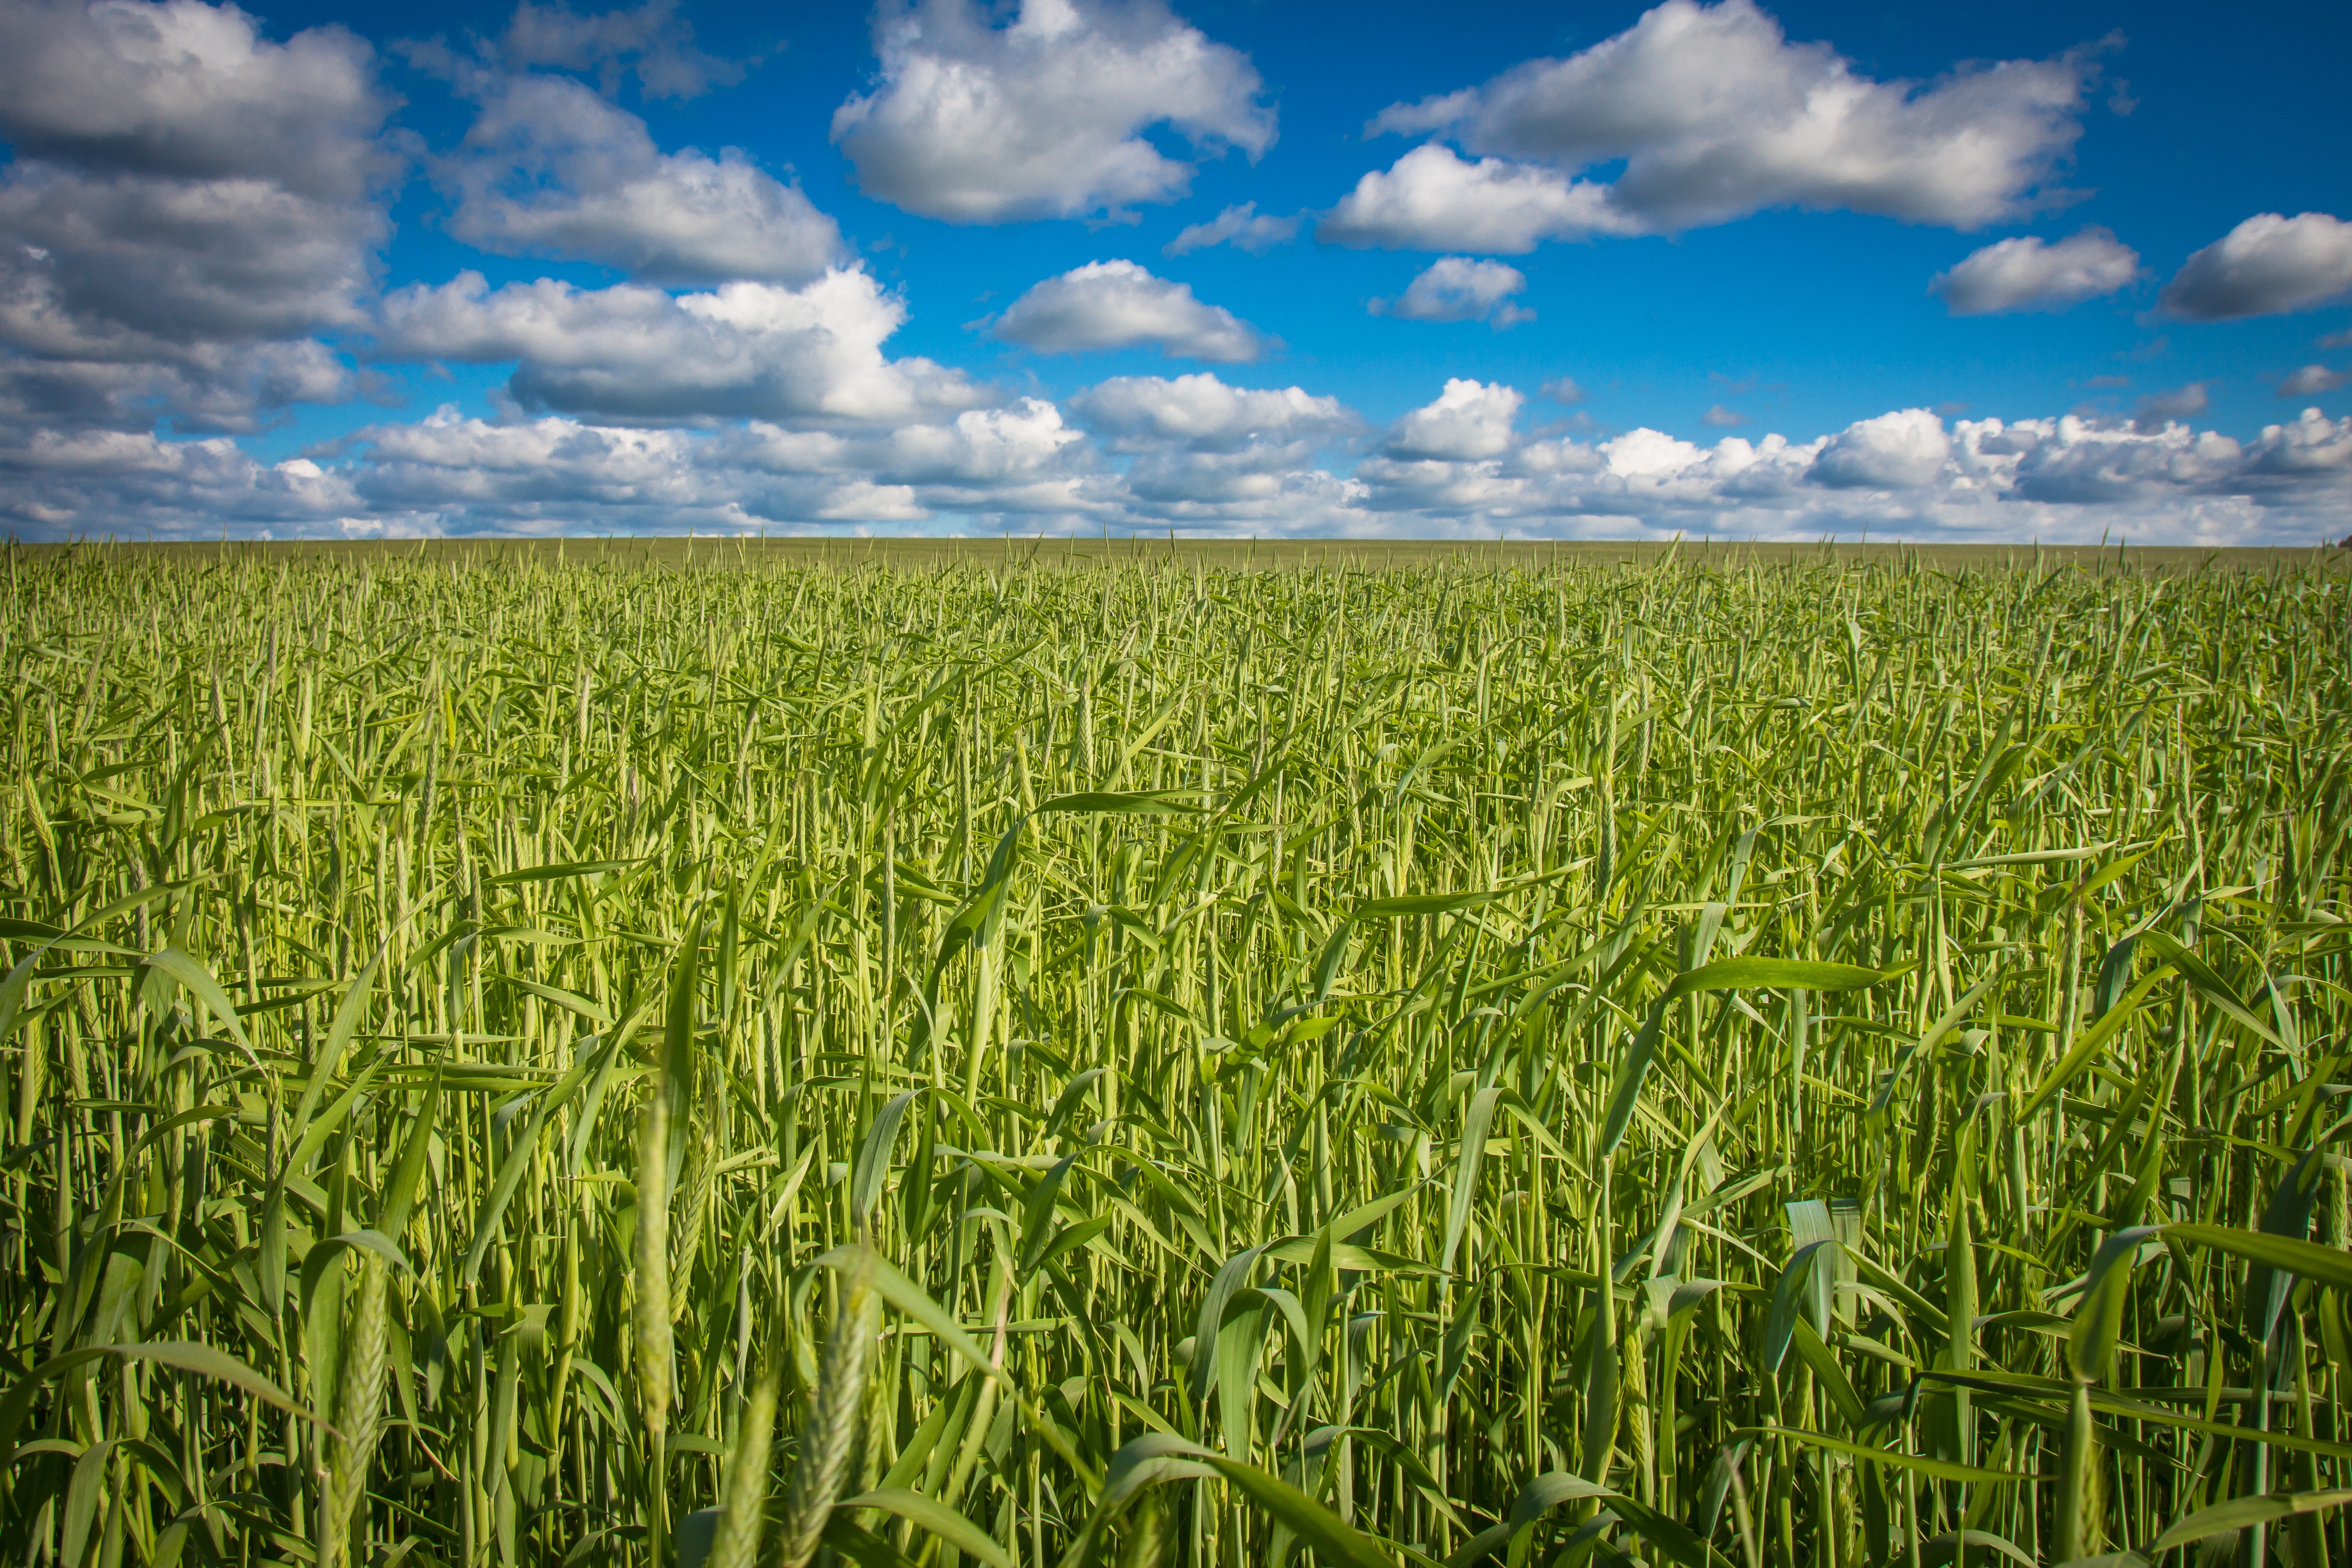
grass, plant, sky, field, meadow, wheat, prairie, food, crop, pasture, agriculture, plain, grassland, plantation, paddy field, flowering plant, commodity, grass family, land plant, food grain